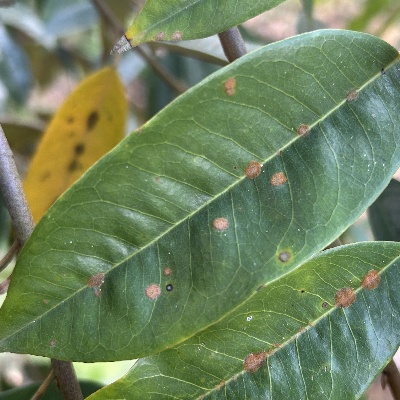
Label: Leaf_Algal